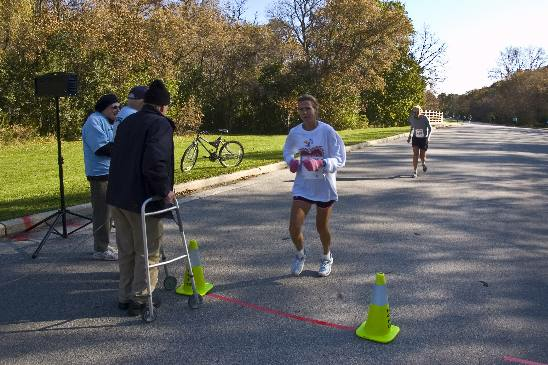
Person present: Yes